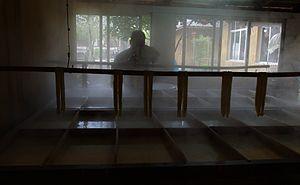
La peau de tofu ou feuille de tofu, aussi appelée yuba est un produit alimentaire préparé à base de soja. Lorsque le lait de soja bout dans une casserole non couverte, il se forme un film ou une peau à la surface du liquide. Le film est collecté et séché, formant des feuilles jaunâtres connues sous le nom de peau de tofu. Puisqu'aucun coagulant n'est utilisé pour produire la peau de tofu, il ne s'agit pas à proprement parler d'un tofu ; toutefois, elle a une texture et une saveur similaire à certains produits à base de tofu.